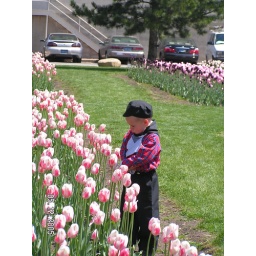
What a cute little fella in traditional Dutch costume admiring the flowers